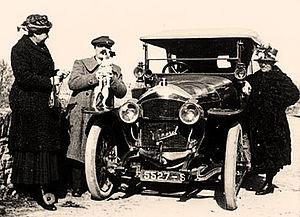
Victor Vermorel et sa Vermorel 1908
La course de côte du Mont Ventoux est une compétition pour automobiles, motos, et side-cars avant-guerre, qui fut disputée près d'Avignon et de Carpentras. L'organisation initiale dépendait de l'Automobile Club d'Avignon et du journal l'Auto-Vélo.
Victor Vermorel est un homme politique et industriel français né le 29 novembre 1848 à Beauregard et mort le 13 octobre 1927 à Villefranche-sur-Saône. Sénateur du Rhône de 1909 à 1920, il était aussi constructeur de machines agricoles. Auteur d'ouvrages sur le vin et la vigne, il fut président du Comice Agricole et viticole du Beaujolais et directeur de la Station viticole de Villefranche.
Le mont Ventoux est un sommet situé dans le département français de Vaucluse en région Provence-Alpes-Côte d'Azur. Culminant à 1 910 mètres, il fait environ 25 kilomètres de long sur un axe est-ouest pour 15 kilomètres de large sur un axe nord-sud. Surnommé le Géant de Provence ou le mont Chauve, il est le point culminant des monts de Vaucluse et le plus haut sommet de Vaucluse. Son isolement géographique le rend visible sur de grandes distances. Il constitue la frontière linguistique entre le nord et le sud-occitan.